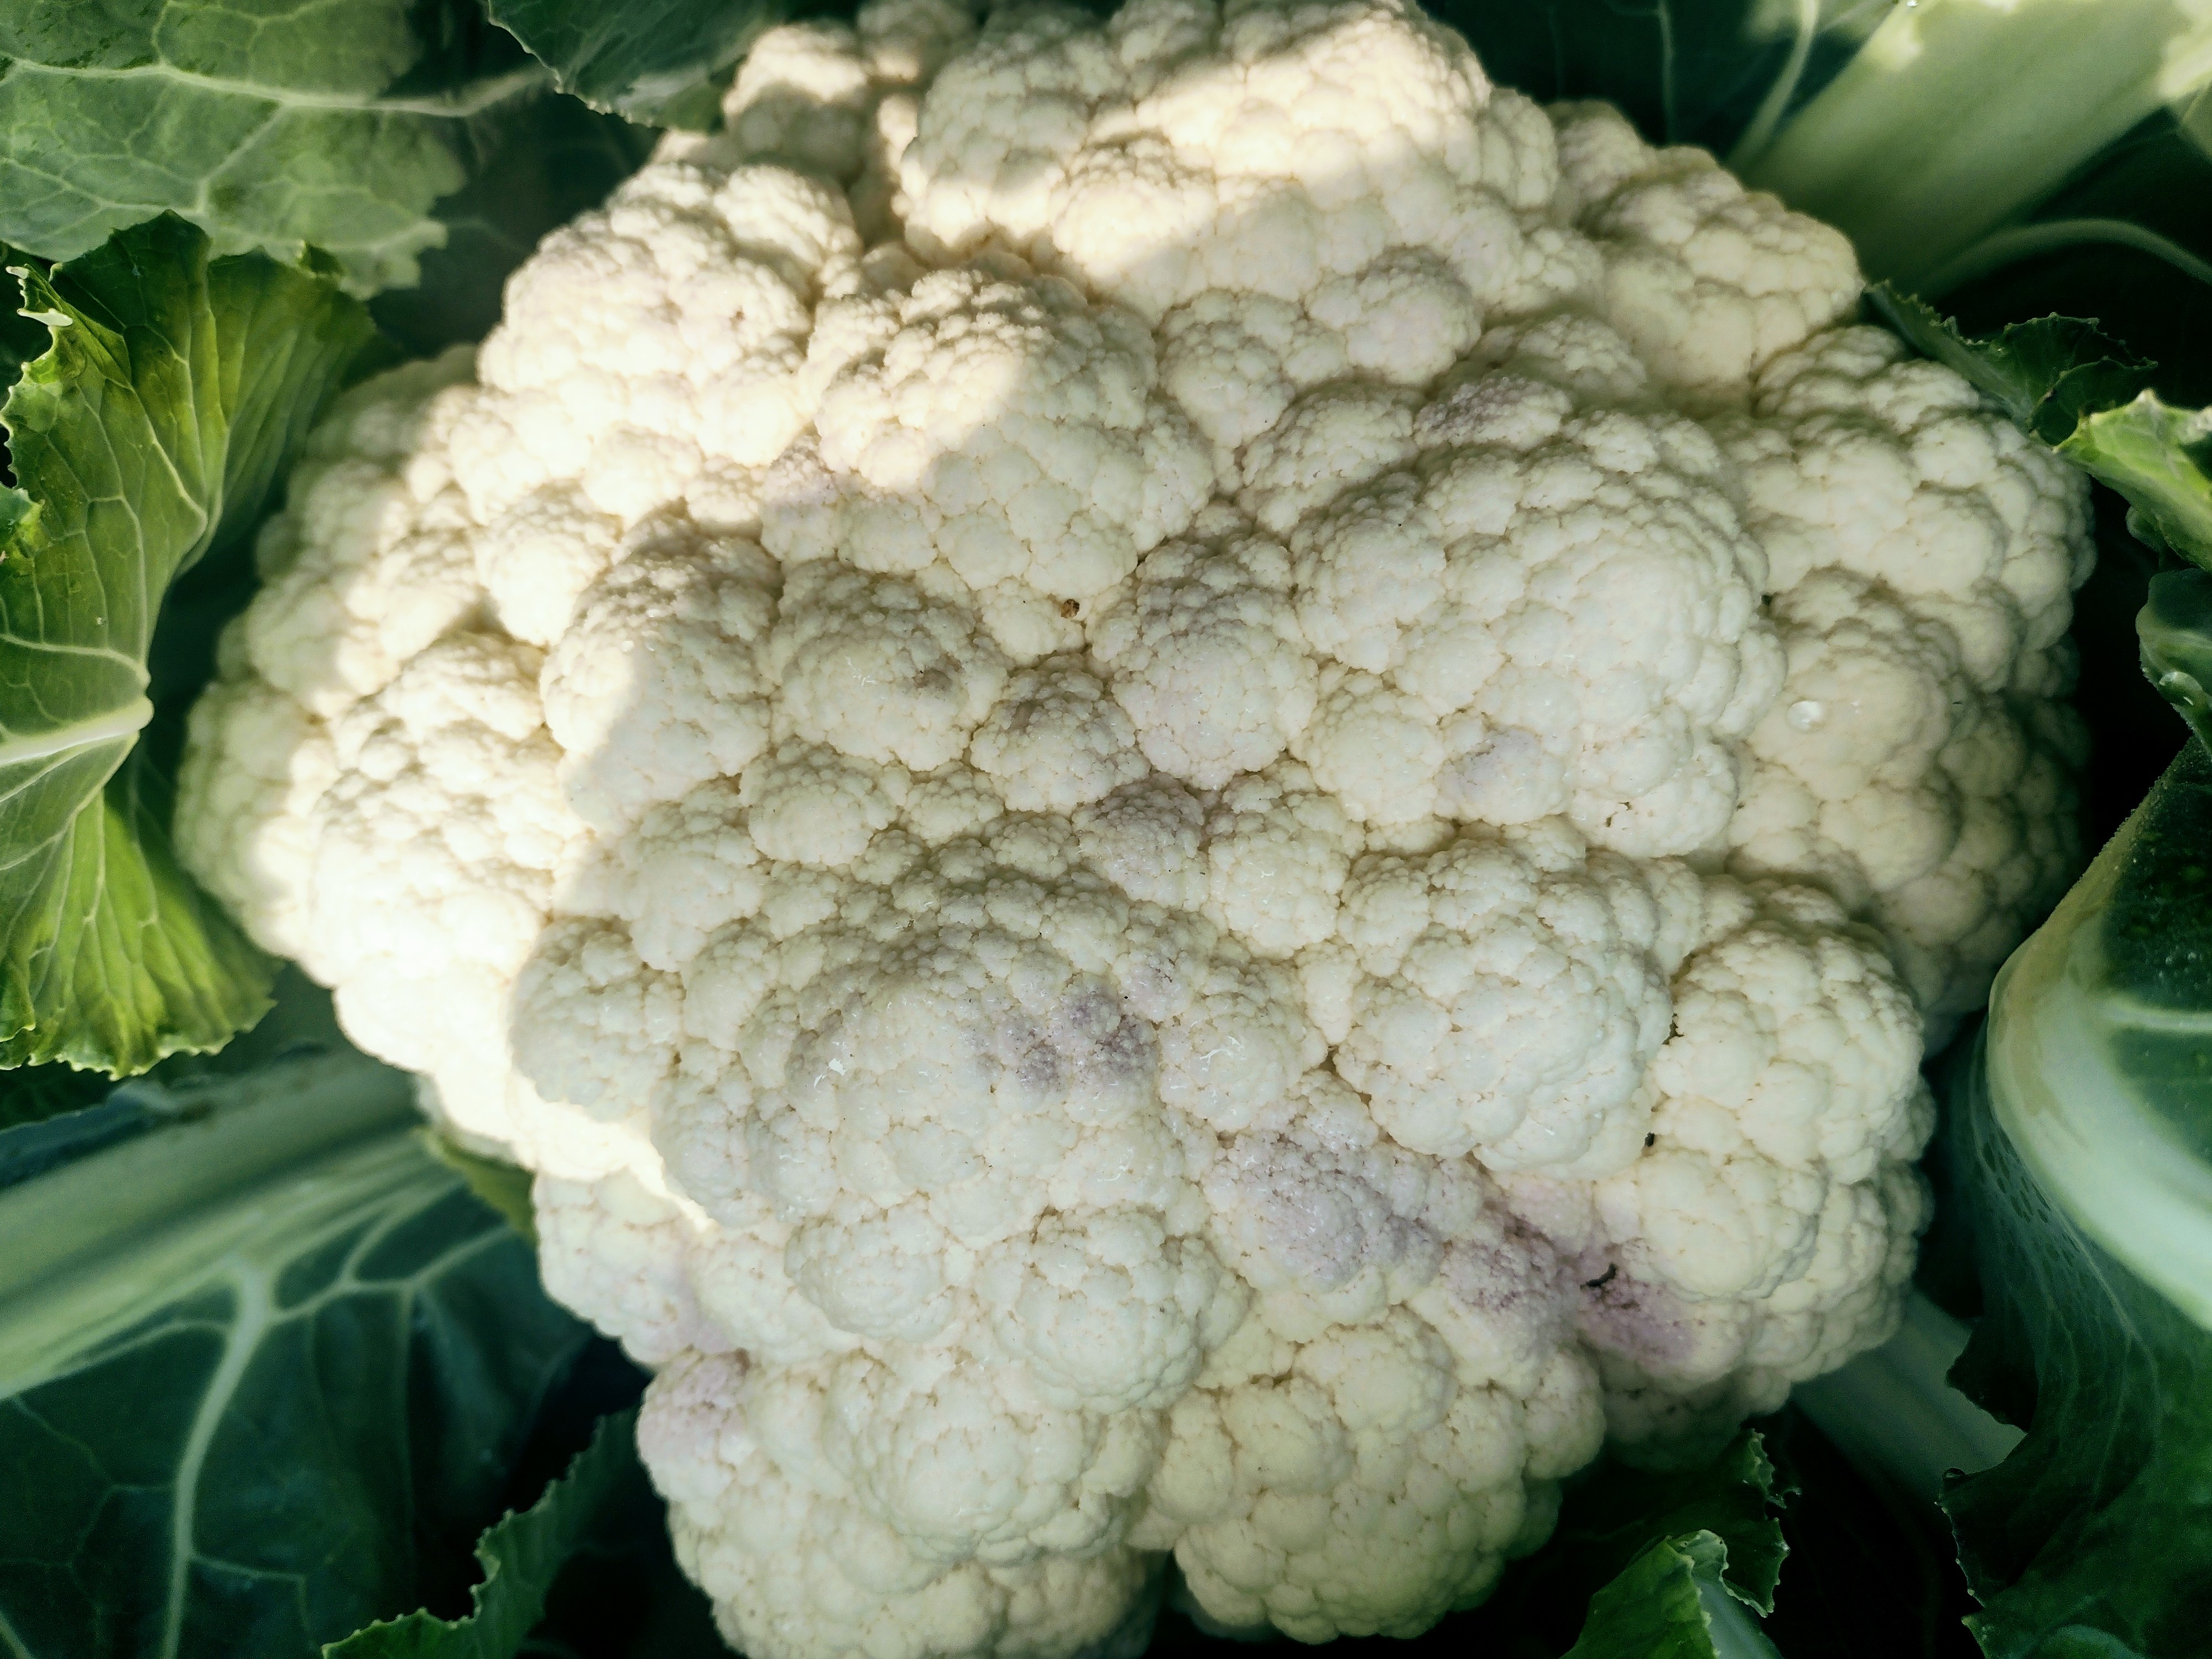
Label: No disease